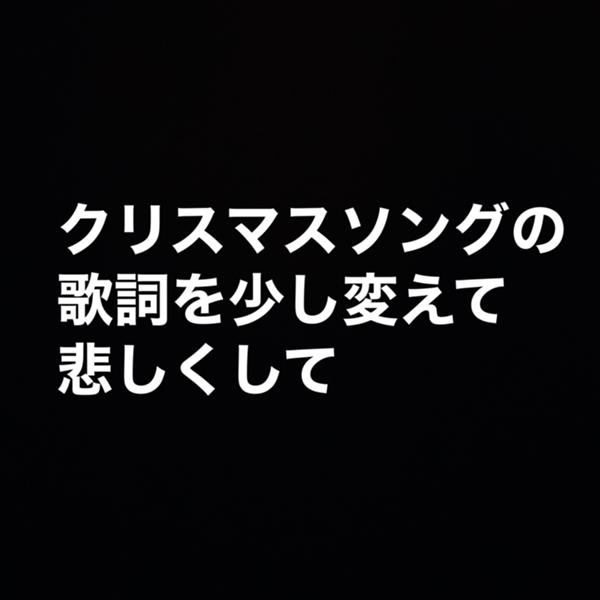
回答: ずっと誰も来ない~、ひとりきりのクリスマスイブ~